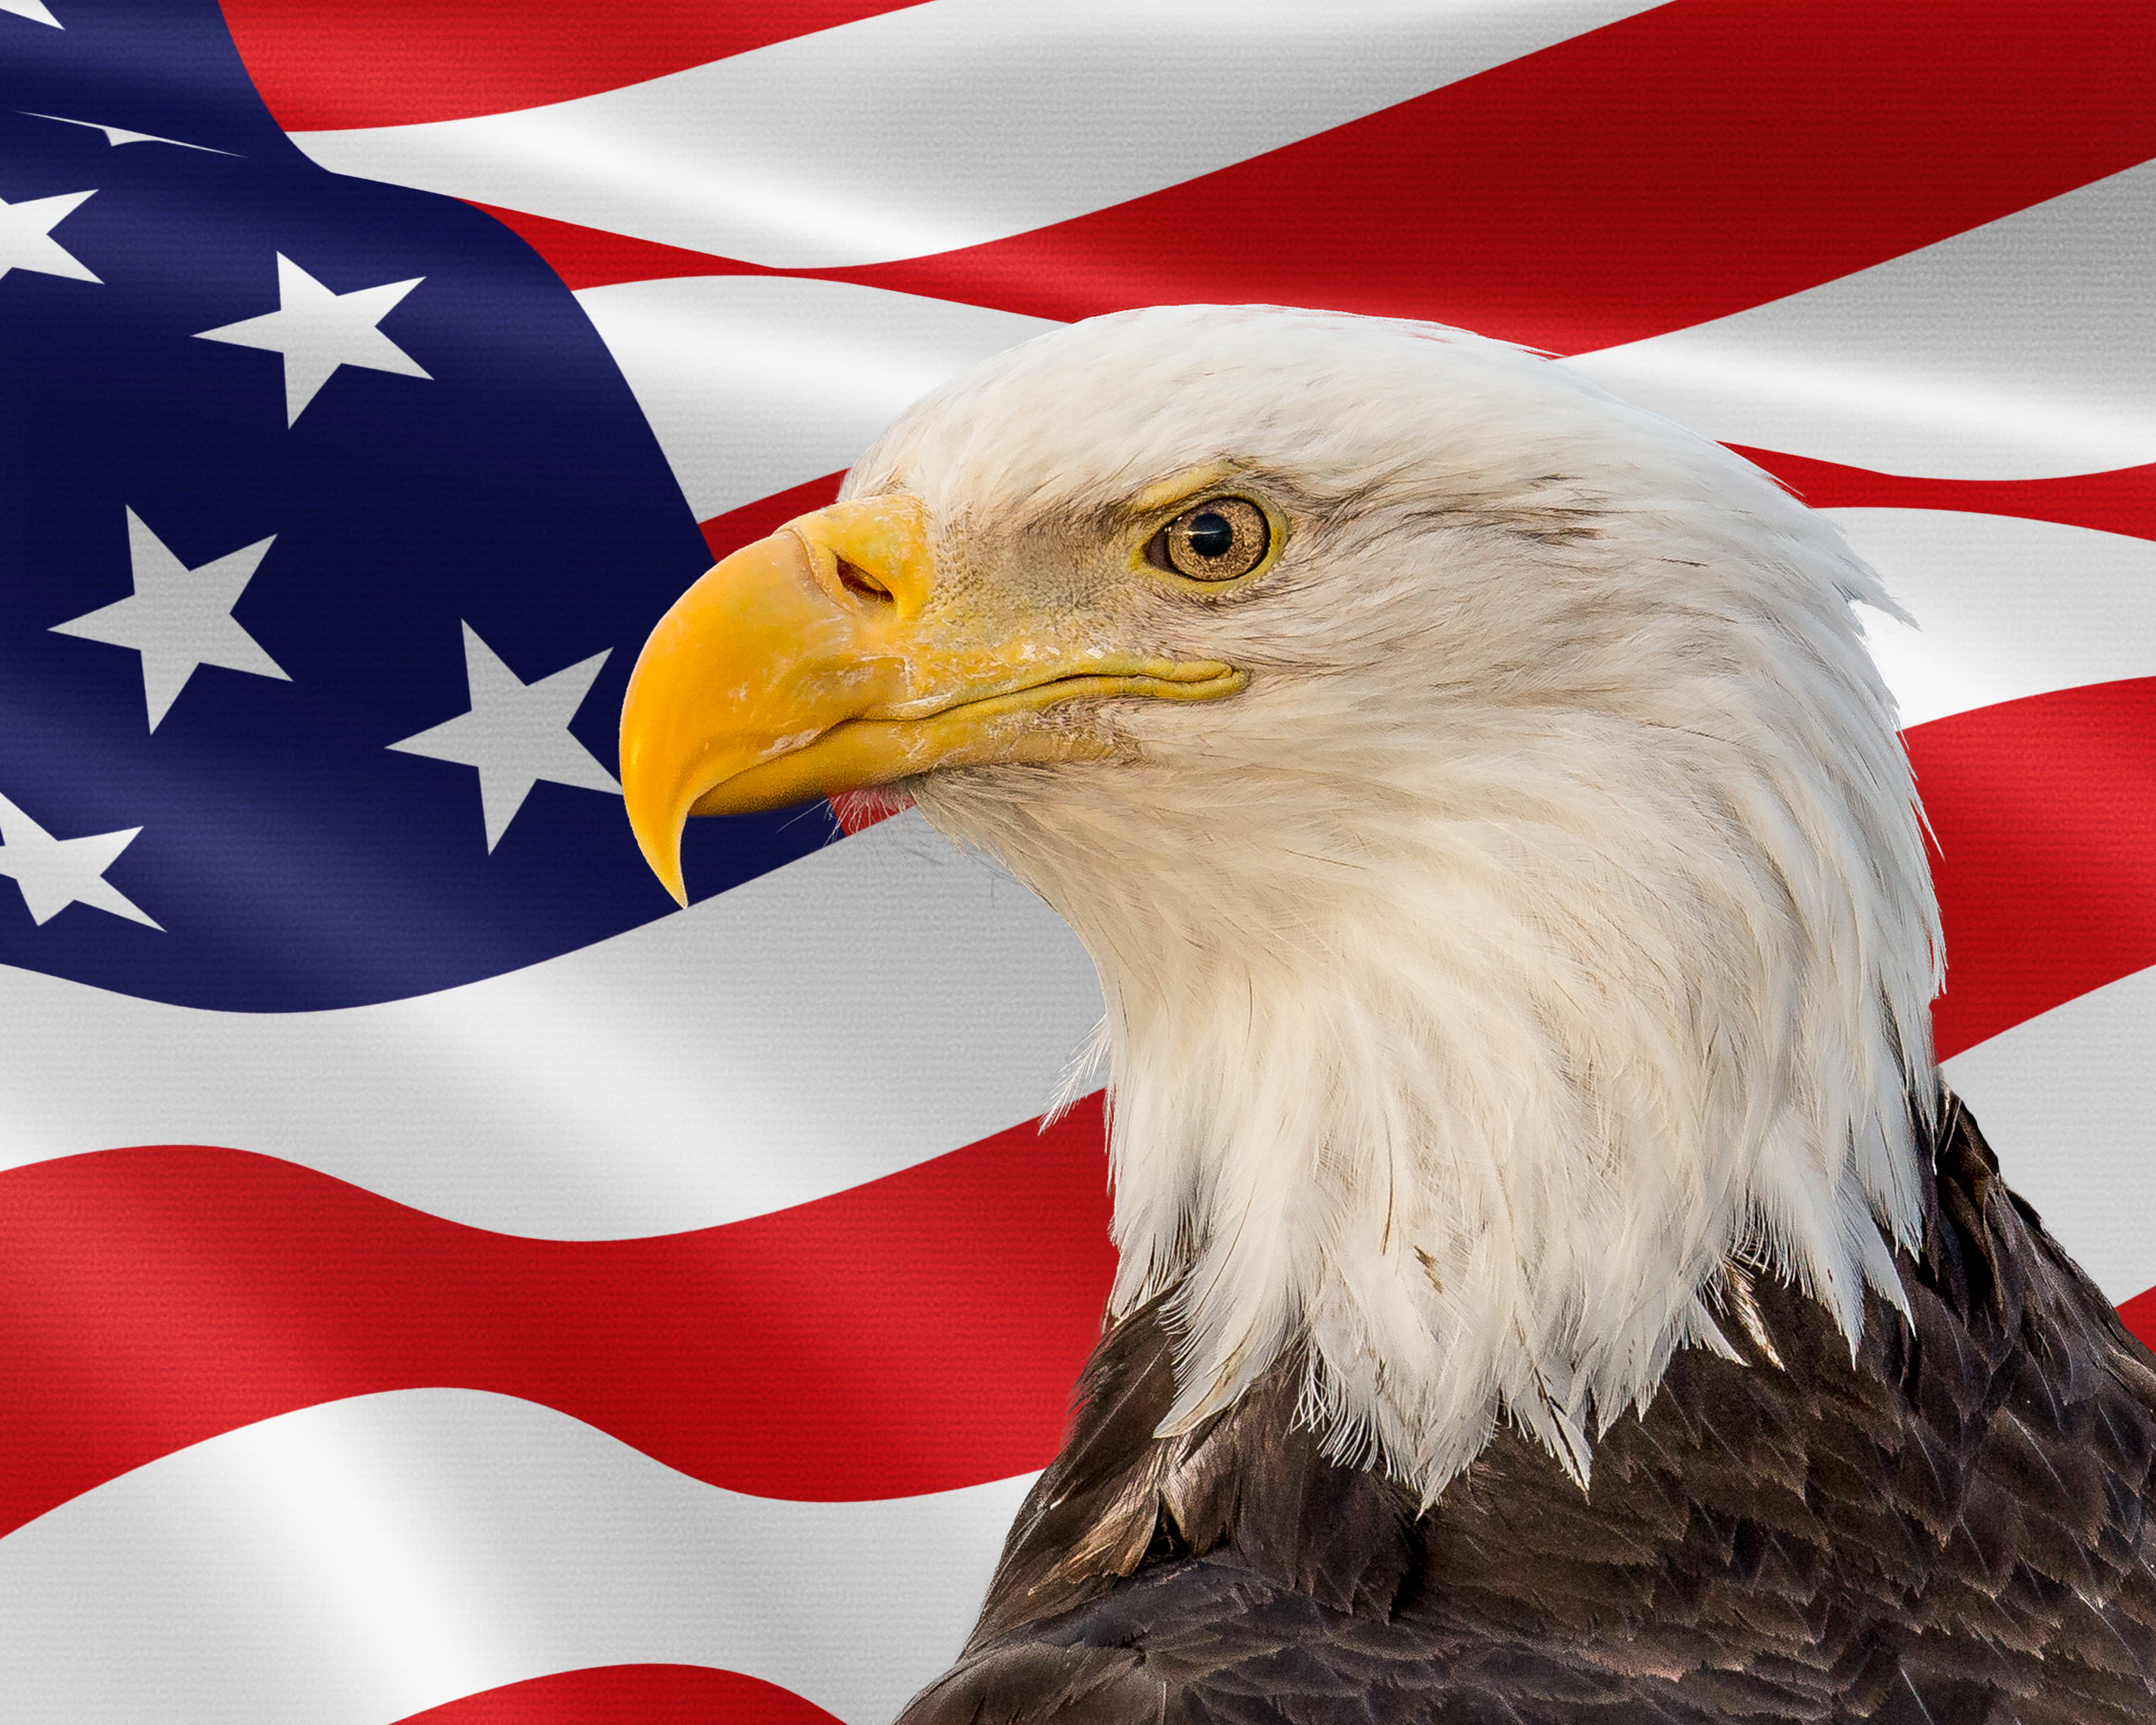
bird, wing, explore, beak, flag, usa, america, eagle, fauna, bird of prey, bald eagle, tribute, american, illustration, vertebrate, image, explored, iconic, andymorffew, morffew, 4thofjuly, independenceday, baldeagle, starsandstripes, nationalbird, nationalanimal, veteransday, memorialday